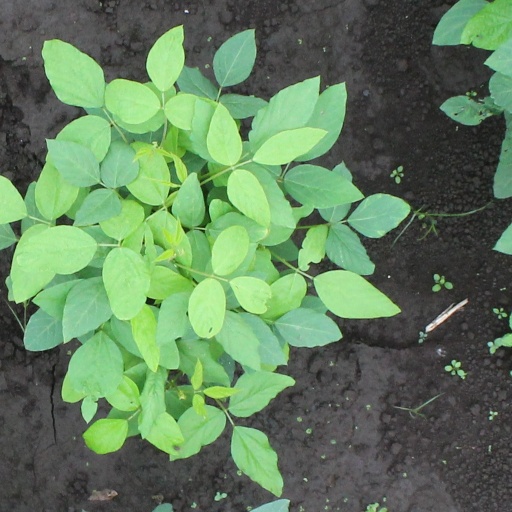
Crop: soybean